Vignette (literature)

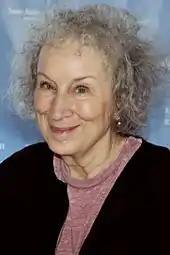
Margaret Atwood, 2015

Aside from journalism, vignettes in the form of the “literary sketch” became popularised in the Victorian era by authors such as William Makepeace Thackeray and Charles Dickens, and their works would often appear in newspapers and magazines. Works such as Sketches by Boz by Charles Dickens, and Thackeray’s "Vanity Fair: Pen and Pencil Sketches of English Society," drew heavily from the original definition of a sketch in the visual arts by creating a sense of spontaneity, freedom and authenticity. These sketches sometimes included visual illustrations by George Cruikshank, and were viewed as rough drafts rather than complete works of literature - a necessary step towards creating a finished work, but not inferior to a finished work. The fragmentary and immediate style of these vignettes reflected the 19th century’s sense of economic and social instability, and the rapid pace of urban life.